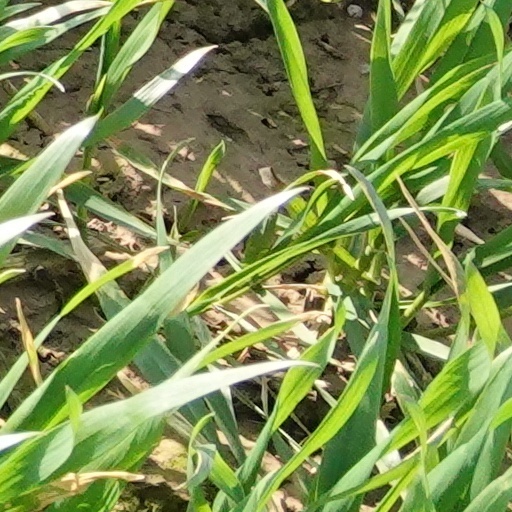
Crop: wheat